American Composites Manufacturers Association

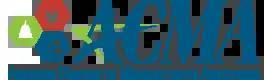
ACMA logo

The American Composites Manufacturers Association (ACMA) is the world's largest trade association serving the composites industry. Its mission is to educate about and lobby for the composites industry and develop expansive markets for composite materials.